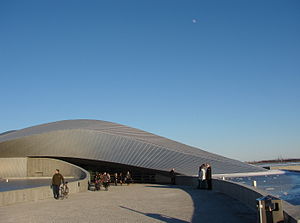
Mest besøgte danske turistattraktioner / Top 50 / 2013
Den Blå Planet åbnede i Kastrup i foråret 2013 og opnåede over 1 million besøgende i sit første år. Tidligere var museet kendt som Danmarks Akvarium og lå i Charlottenlund.
De mest besøgte danske turistattraktioner er de attraktioner, seværdigheder og museer i Danmark, der har flest besøgende på et år. Turistorganisationen VisitDenmark udgiver hvert år en liste over de 50 mest besøgte attraktioner i det pågældende år. Listerne inkluderer dog ikke en række attraktioner som: